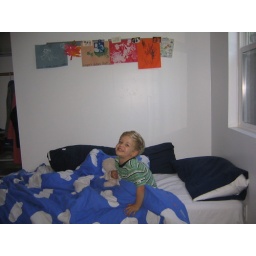
Jasper in his big boy bed